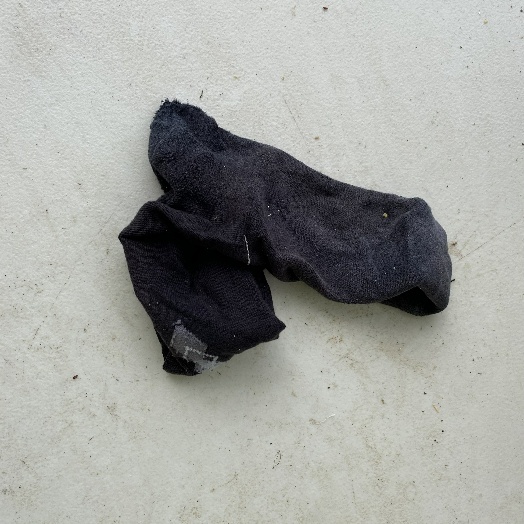
Label: Textile Trash